Unacknowledged Legislation

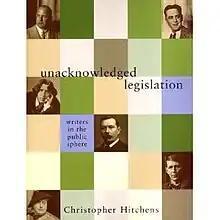
"Unacknowledged Legislation: Writers in the Public Sphere" by Christopher Hitchens

Unacknowledged Legislation: Writers in the Public Sphere is a collection of essays by the author and journalist Christopher Hitchens, published in 2000. It was first published in hardback by the New Left Books imprint, Verso.